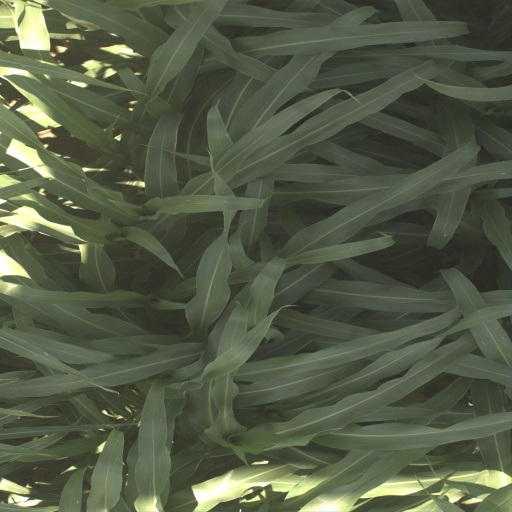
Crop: sorghum